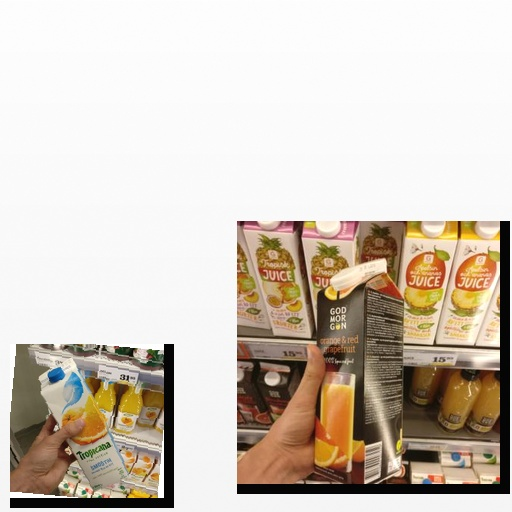
Food items: mixed_juice, orange_red_grapefruit_juice